Daniel Lacalle

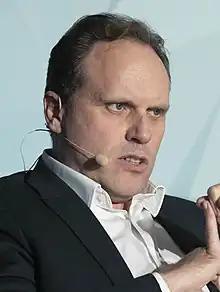
Lacalle in 2018

Daniel Lacalle Fernández (born 5 August 1967) is a Spanish economist. He works as an investment manager and as a professor of global economics. He is the author of several economics books as well as being a columnist and contributor to various print and digital publications. Ideologically, he is usually defined as a conservative liberal, close to but not affiliated with the Partido Popular, the party with which he ran in the Spanish general elections of April 2019. He resides in London.